Building Act 1774

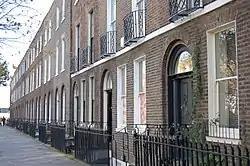
Sutton Place, Hackney. A Georgian terrace from about 1790–1806.

The act stated that every parish must "have, and keep in good order and repair, and in some known and publick place within each parish, a large engine, and also an hand engine, to throw up water for the extinguishing of fires", and also pipes and firecocks with working supplies of water to supply these fire engines. In addition, the parish had to provide "in some known and publick place within each parish, three or more proper ladders of one, two and three story high, for assisting persons in houses on fire to escape therefrom". This was the first fire legislation to deal with human life and escape, rather than the safety of buildings alone.